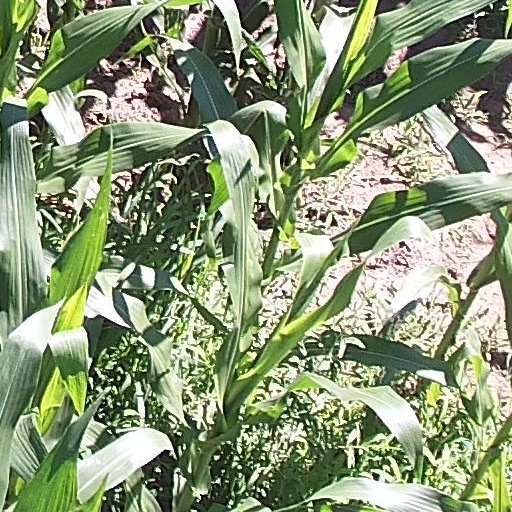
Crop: maize; corn